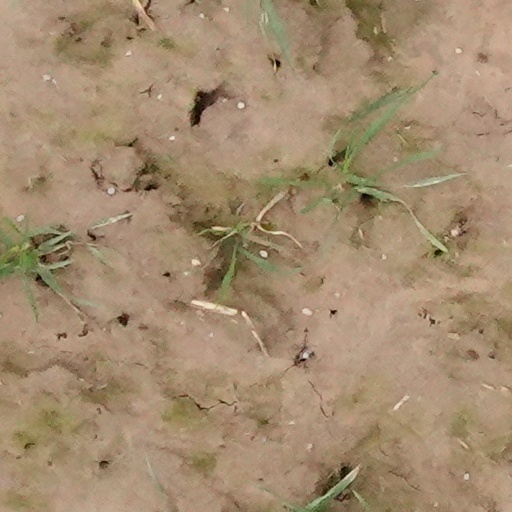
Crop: wheat